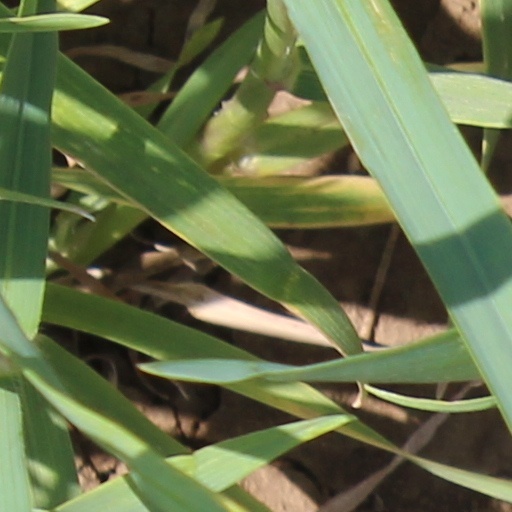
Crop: wheat